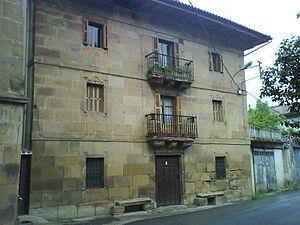
Zegama en basque ou Cegama en espagnol est une commune du Guipuscoa dans la communauté autonome du Pays basque en Espagne.